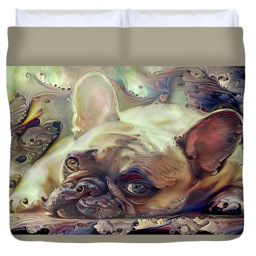
duvet cover featuring person by person